Brassic

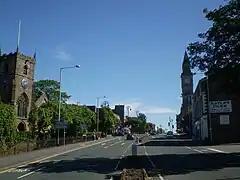
The programme's setting is based on Joe Gilgun's hometown of Chorley.

The programme is set in the fictional town of Hawley, which is inspired by Gilgun's experience of growing up in Chorley. Regarding the setting, location manager Jonathan Davies stated, "We were given the scripts and a few of us had a meeting with Joe [Gilgun] to talk through the feel and look of the show and to talk about which direction to go in. It's a very collaborative process to build a world that fits with the story and script. People want to feel like they're being transported into that real world of "Brassic"."